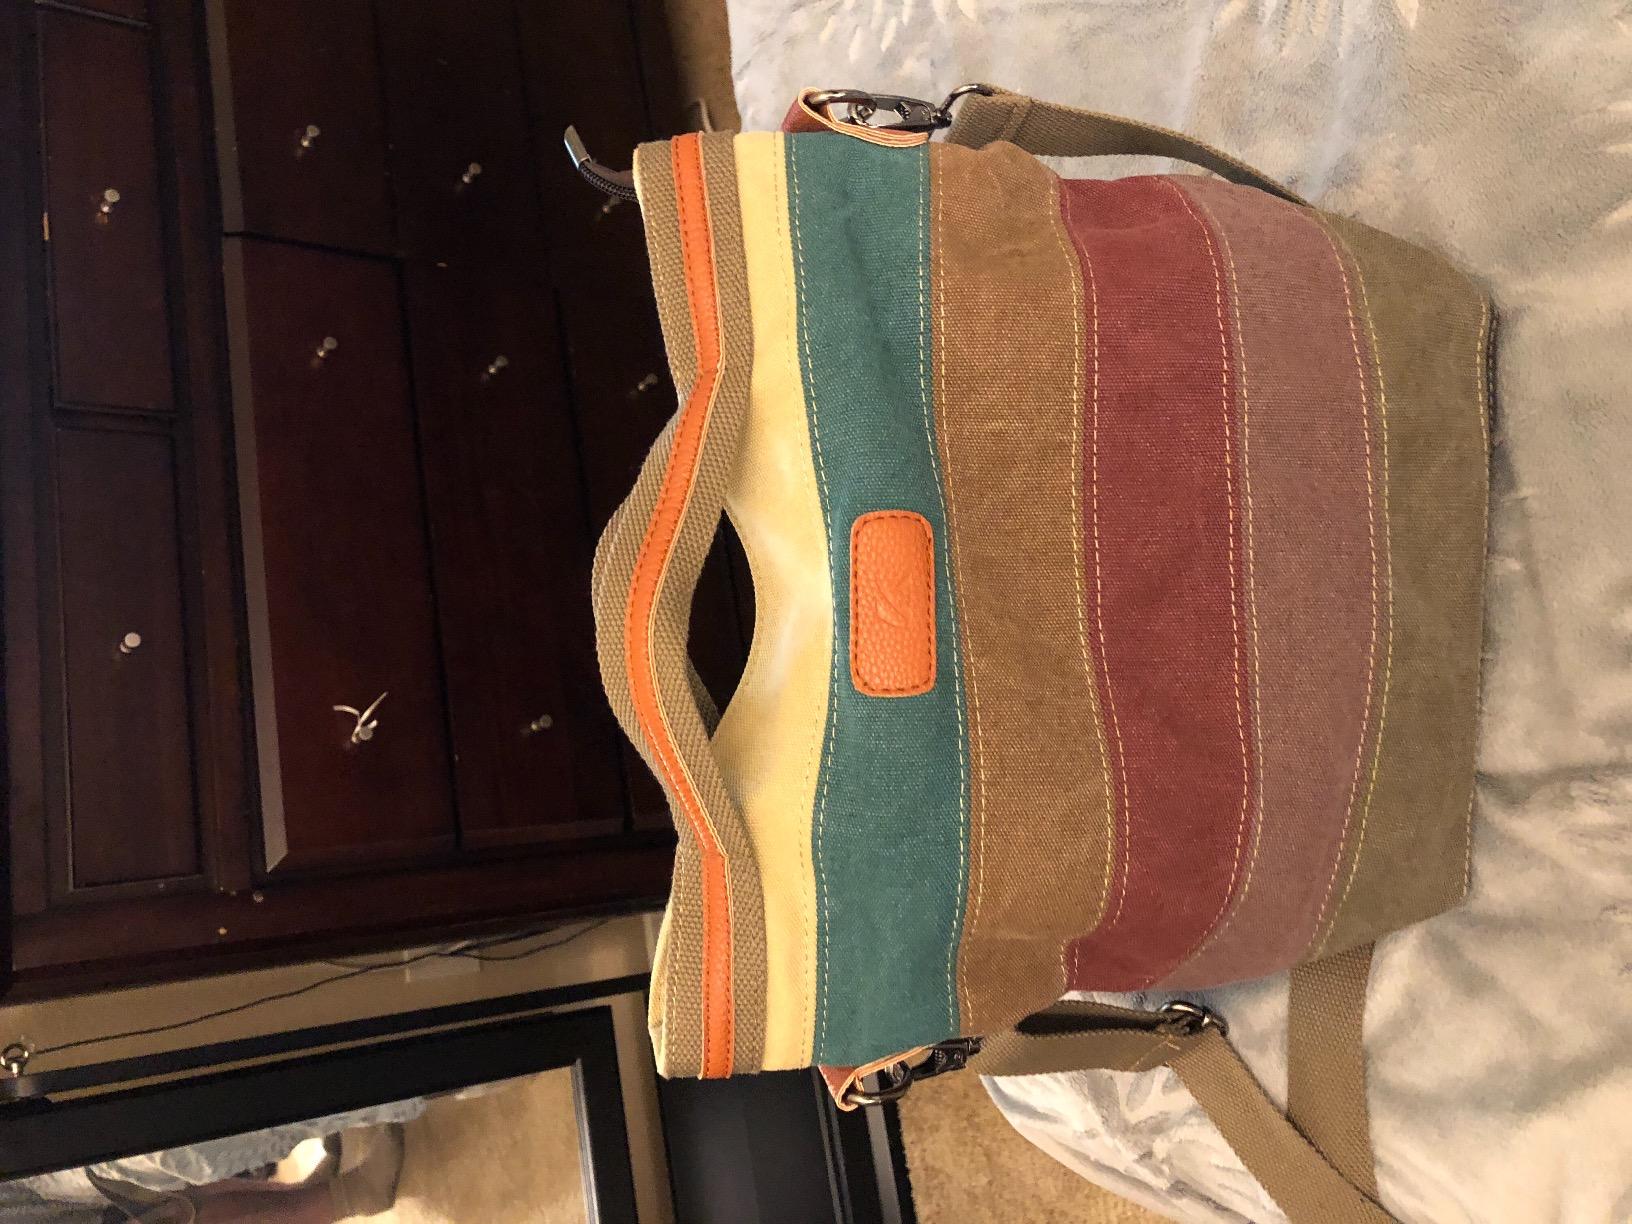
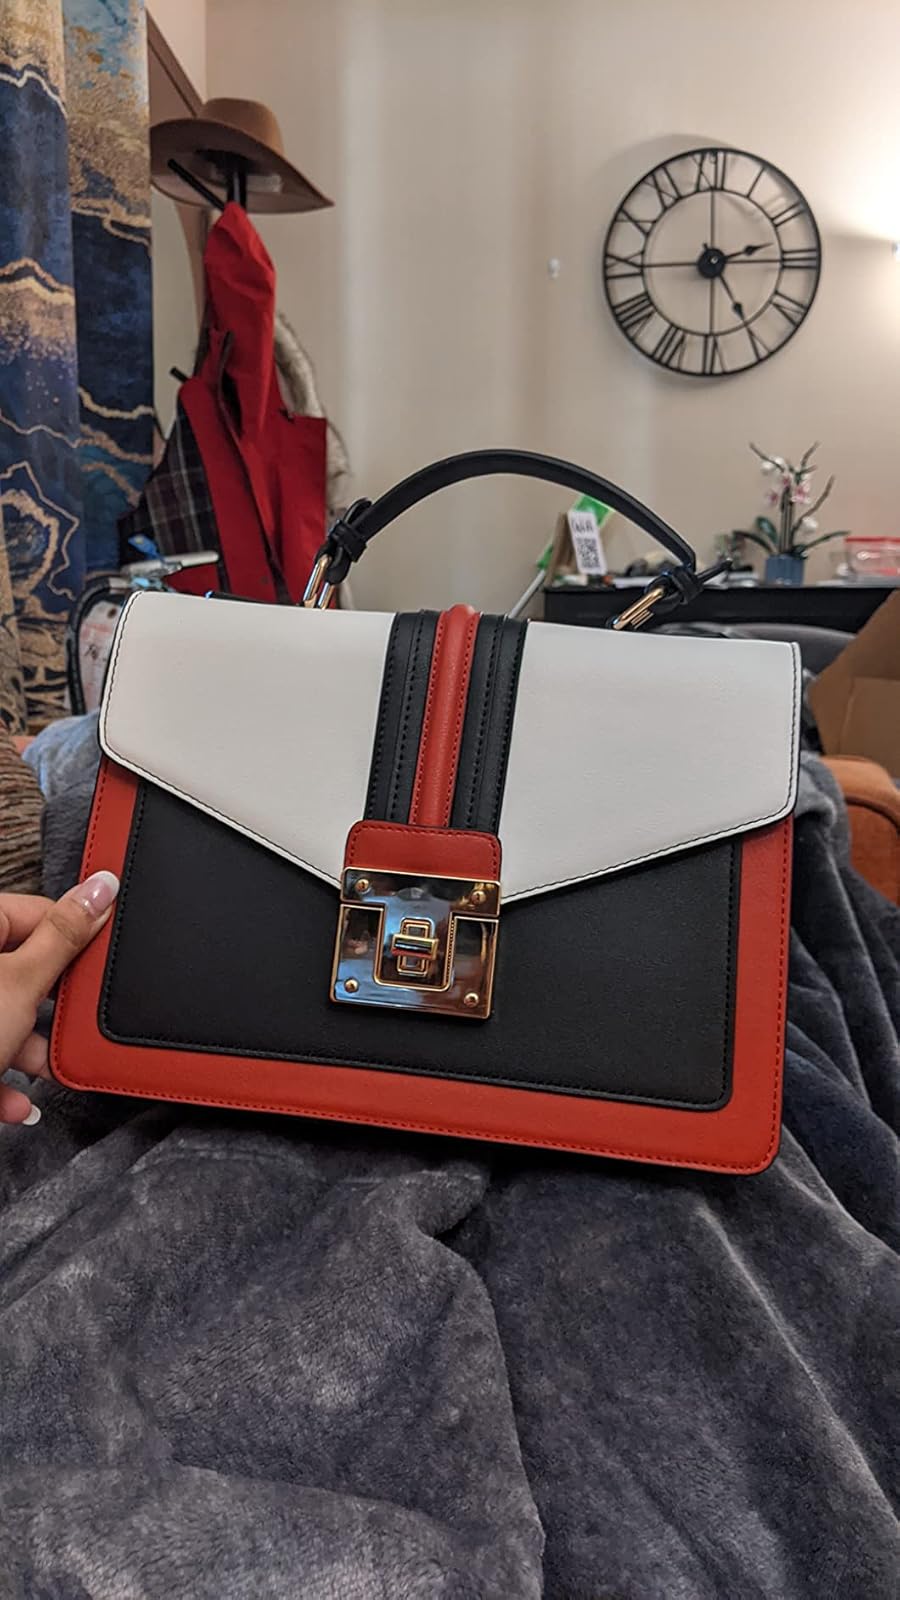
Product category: accessories_handbag
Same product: no